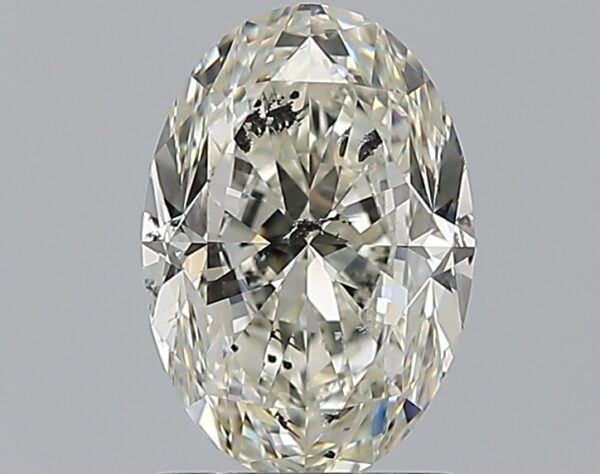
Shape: oval
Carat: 1.5
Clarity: SI2
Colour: I
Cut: VG
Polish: EX
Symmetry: EX
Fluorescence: N
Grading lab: IGI
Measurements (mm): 8.67 x 6.04 x 3.98